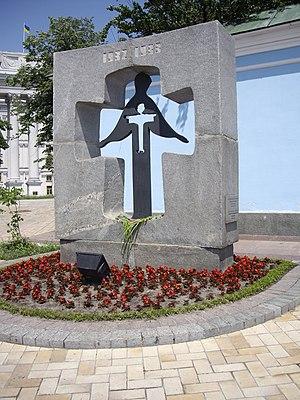
Mémorial de la grande famine de 1932 à Mykhailivska Square, Kiev
Le terme Holodomor désigne la grande famine qui eut lieu en Ukraine et dans le Kouban en 1932 et 1933 et qui fit, selon les estimations des historiens, entre 2,6 et 5 millions de victimes. La fusion des mots holod et moryty implique un aspect intentionnel de la part du régime stalinien.